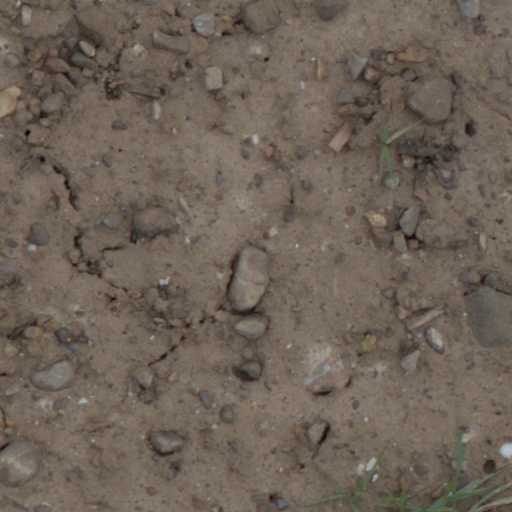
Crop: wheat